Shirley, Erie County, New York

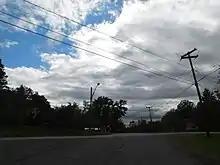
The hamlet of Shirley seen from Angling Road

Shirley is a hamlet in the town of North Collins in southern Erie County, New York, United States.